Vaginal hypoplasia

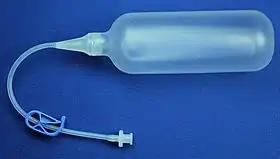
Inflatable vaginal expander ZSI 200 NS

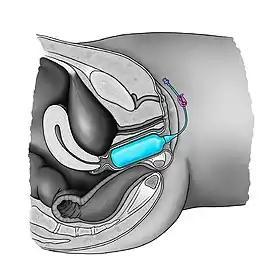
ZSI 200 NS vaginal expander stretching the female vagina

In order to facilitate sexual intercourse, the main treatments are self-dilation methods (using intra-vaginal cylinders or inflatable expanders (vaginal stents) of increasing size) and surgical vaginoplasty to lengthen the vagina. Self-dilation has a high success rate, estimated at 75%, and is usually the first-line treatment due to low surgical invasiveness. Overall, the complication rates are significantly lower with dilation than with vaginoplasty.